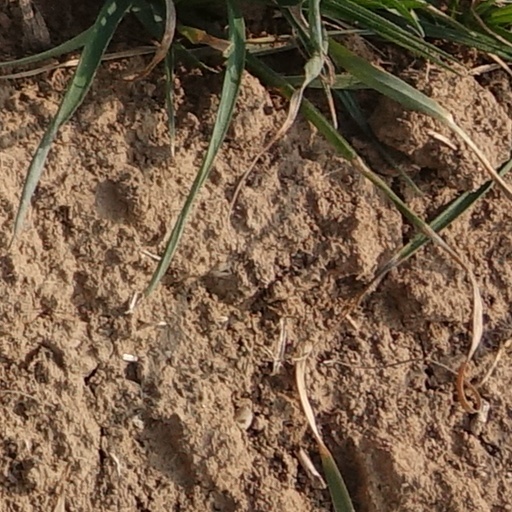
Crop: wheat